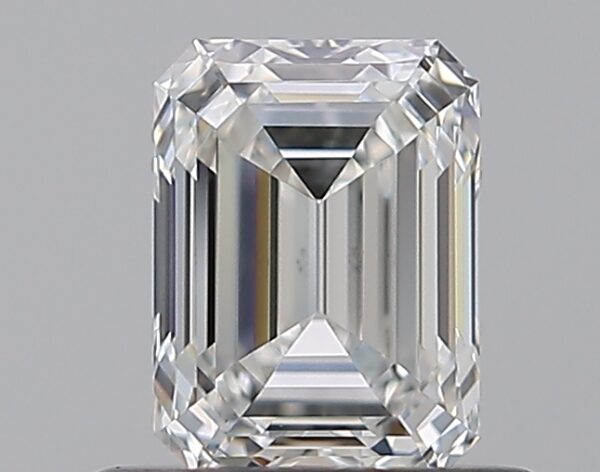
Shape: emerald
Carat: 0.65
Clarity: VS1
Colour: F
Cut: EX
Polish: EX
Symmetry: VG
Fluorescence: N
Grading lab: GIA
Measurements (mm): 5.63 x 4.15 x 2.83